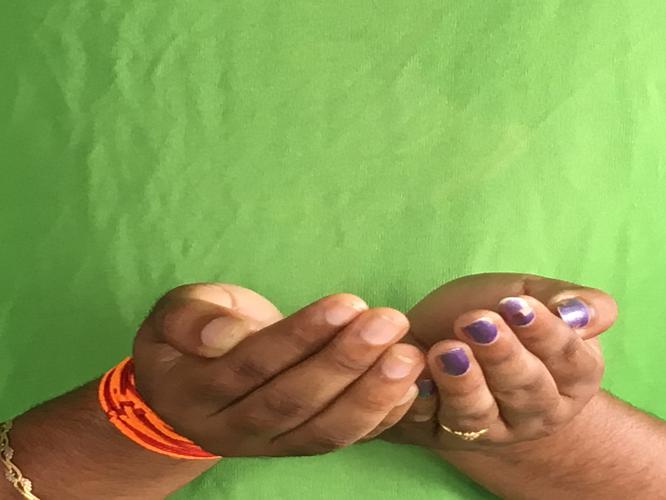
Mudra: Pushpaputa
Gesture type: double_hand